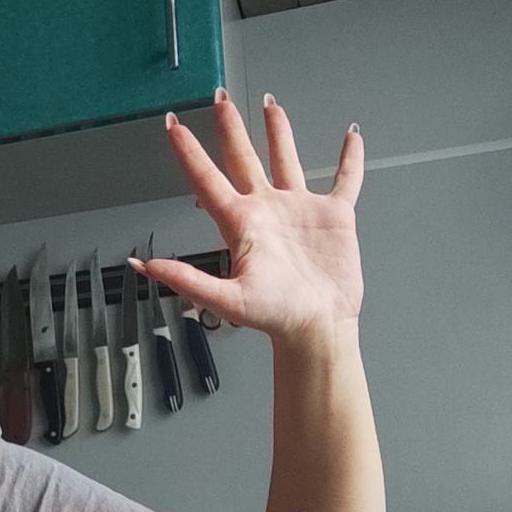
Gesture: palm